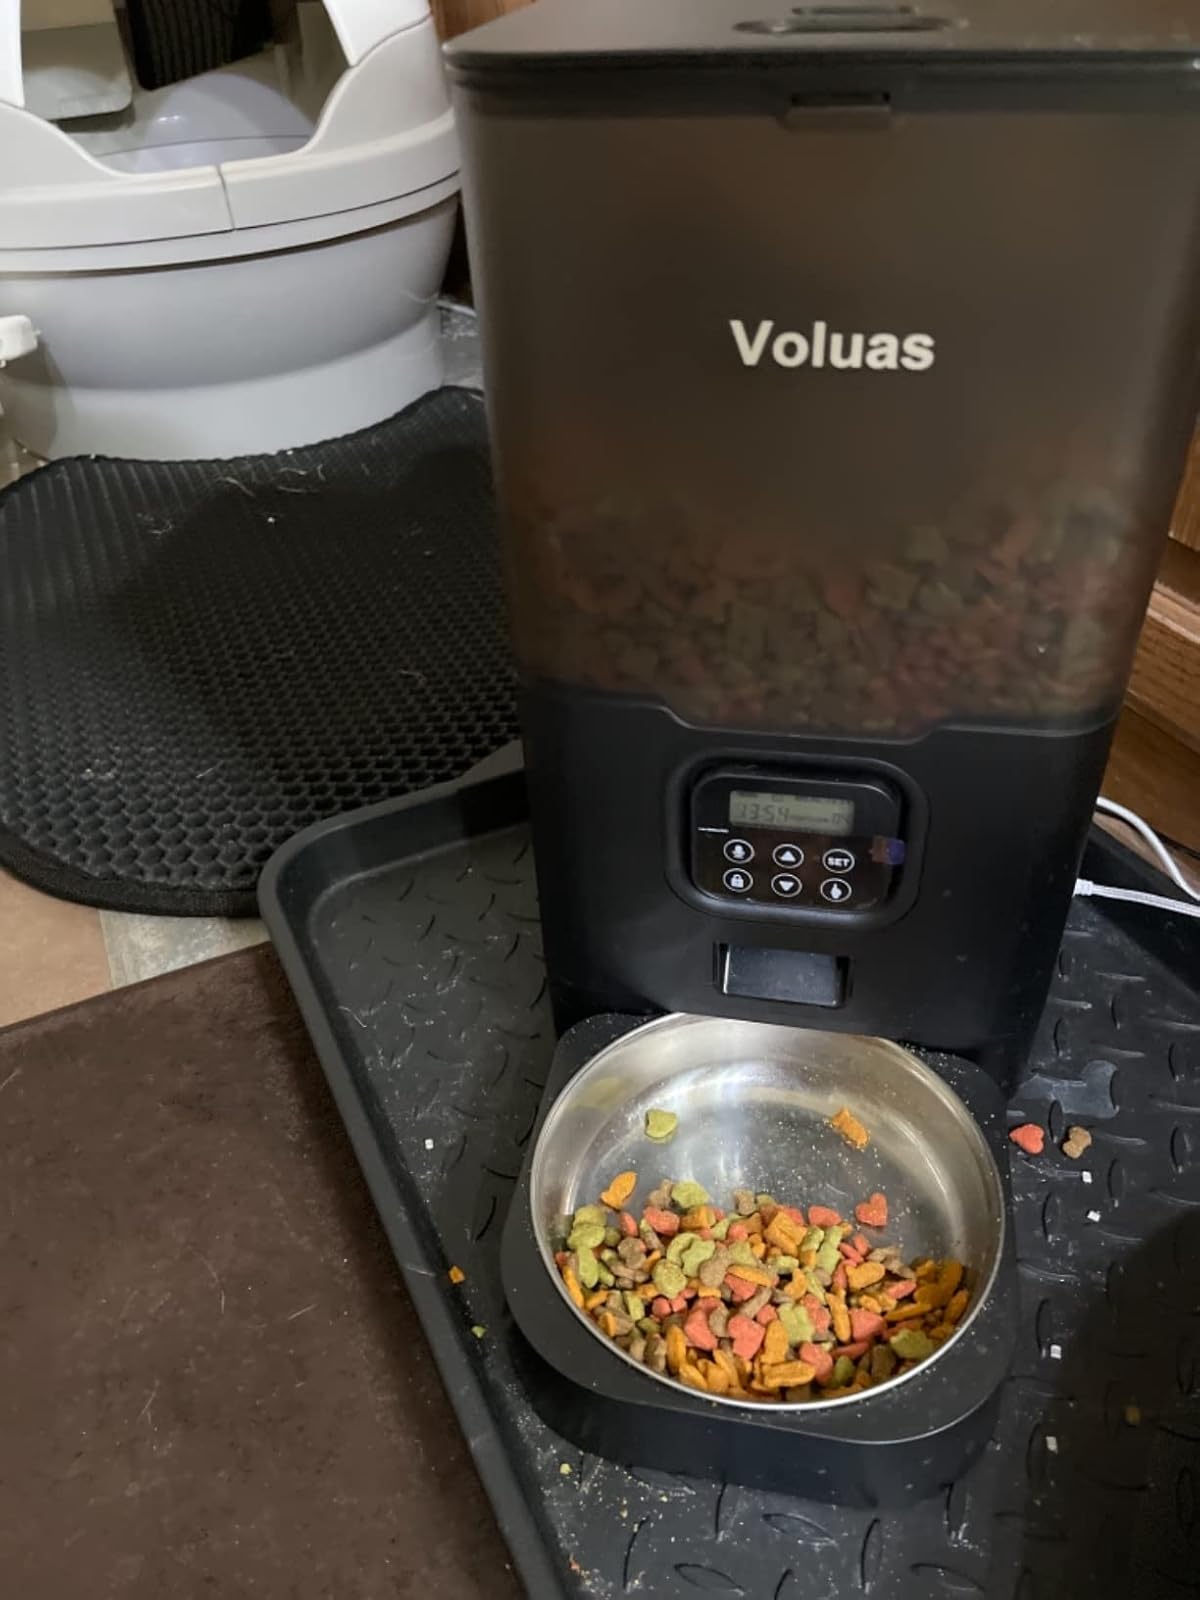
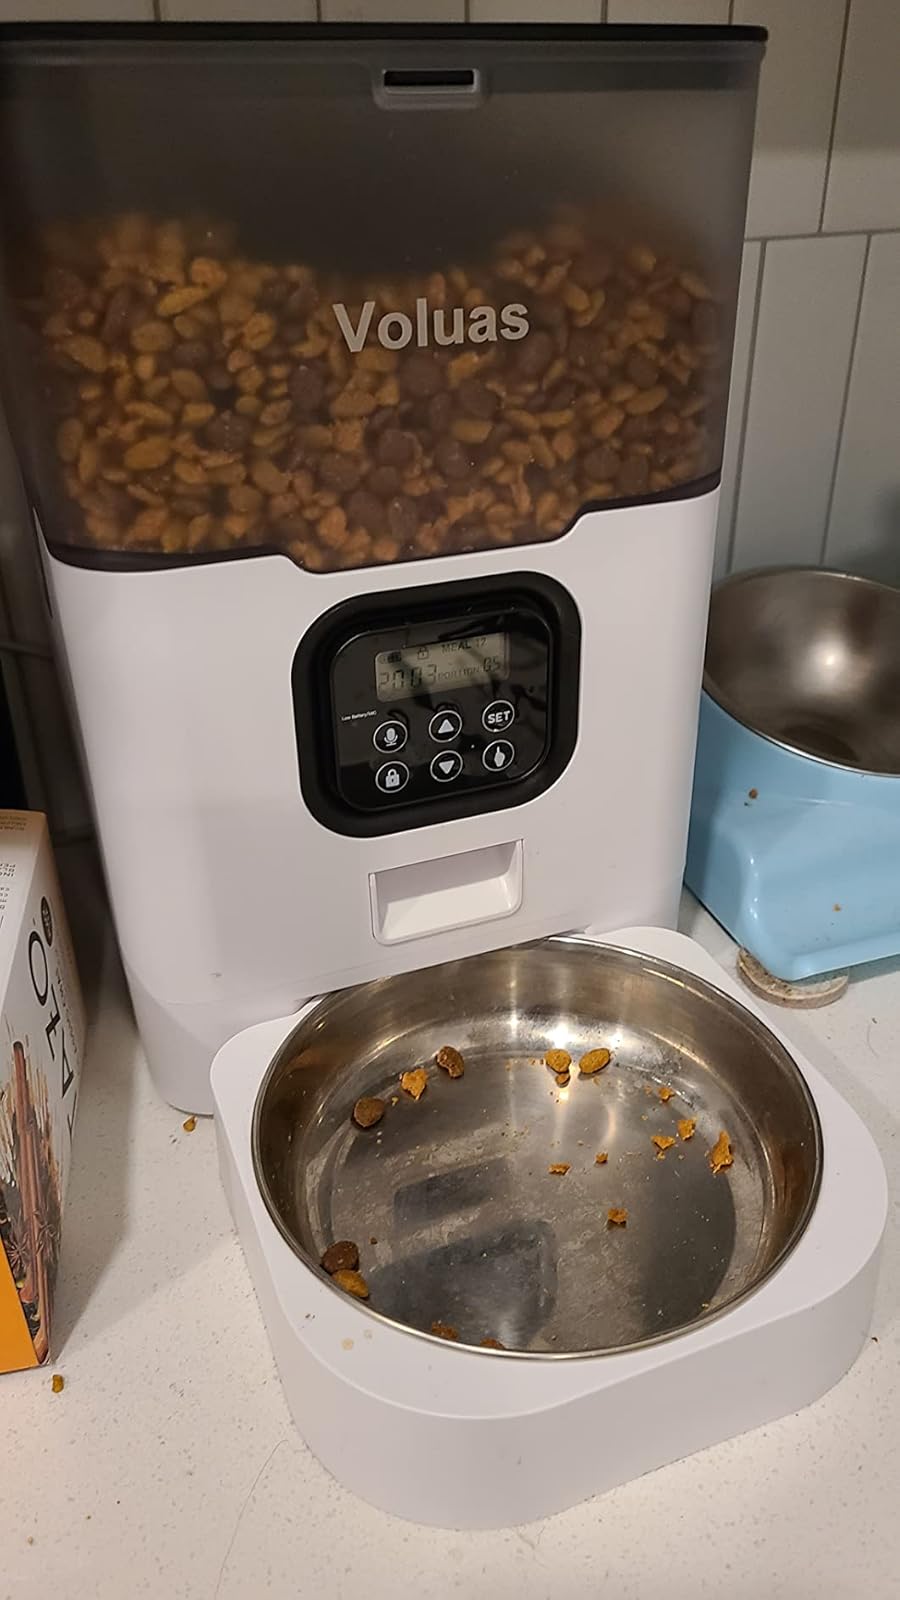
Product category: items_feeder
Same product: no